Bowery Bay

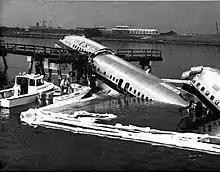
Bowery Bay seen in 1989, with the wreckage of USAir Flight 5050 in the foreground.

Bowery Bay is a bay off the East River in New York City. It is located near the Ditmars Steinway area in the neighborhood of Astoria in the New York City borough of Queens. It is bordered on the west by the Bowery Bay Water Pollution Control Plant and on the south and east by LaGuardia Airport.